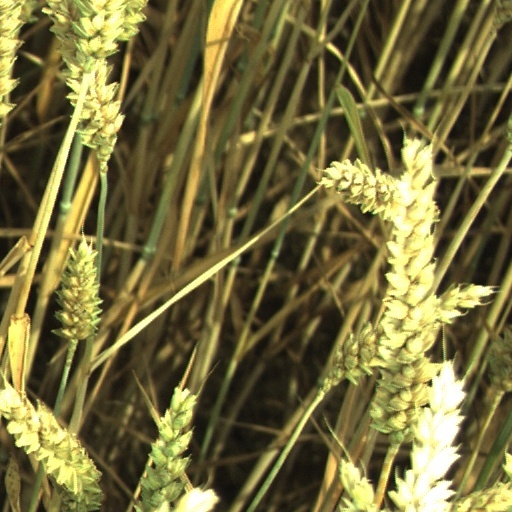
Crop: wheat